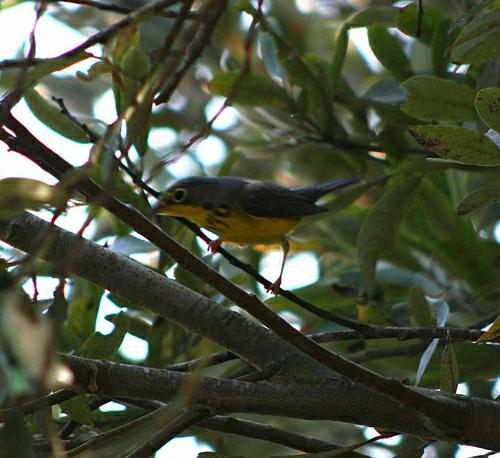
A photo of a canada warbler